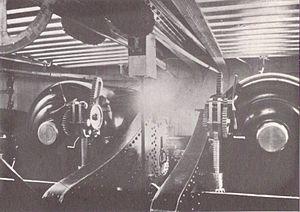
Le HMS Devastation était un cuirassé à coque en fer britannique à vapeur de la Royal Navy lancé en 1871. Premier d'une série de deux vaisseaux de la classe Devastation, il fut le premier navire capital à être totalement dénué de voile. Il marque une étape importante dans la transition entre marine à voile et marine à vapeur qui s'opère dans la seconde moitié du XIXe siècle. Il est également le premier navire dont tout l'armement principal est disposé sur le pont du navire.